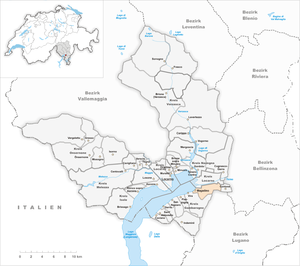
Magadino est une localité de Gambarogno et une ancienne commune suisse du canton du Tessin.